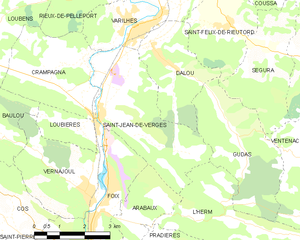
Carte des communes françaises: Saint-Jean-de-Verges
Saint-Jean-de-Verges est une commune française située dans le département de l'Ariège, en région Occitanie. Le Centre hospitalier intercommunal des vallées de l'Ariège s'y trouve.